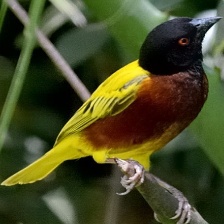
Species: EASTERN GOLDEN WEAVER
Scientific name: PLOCEUS SUBAUREUS